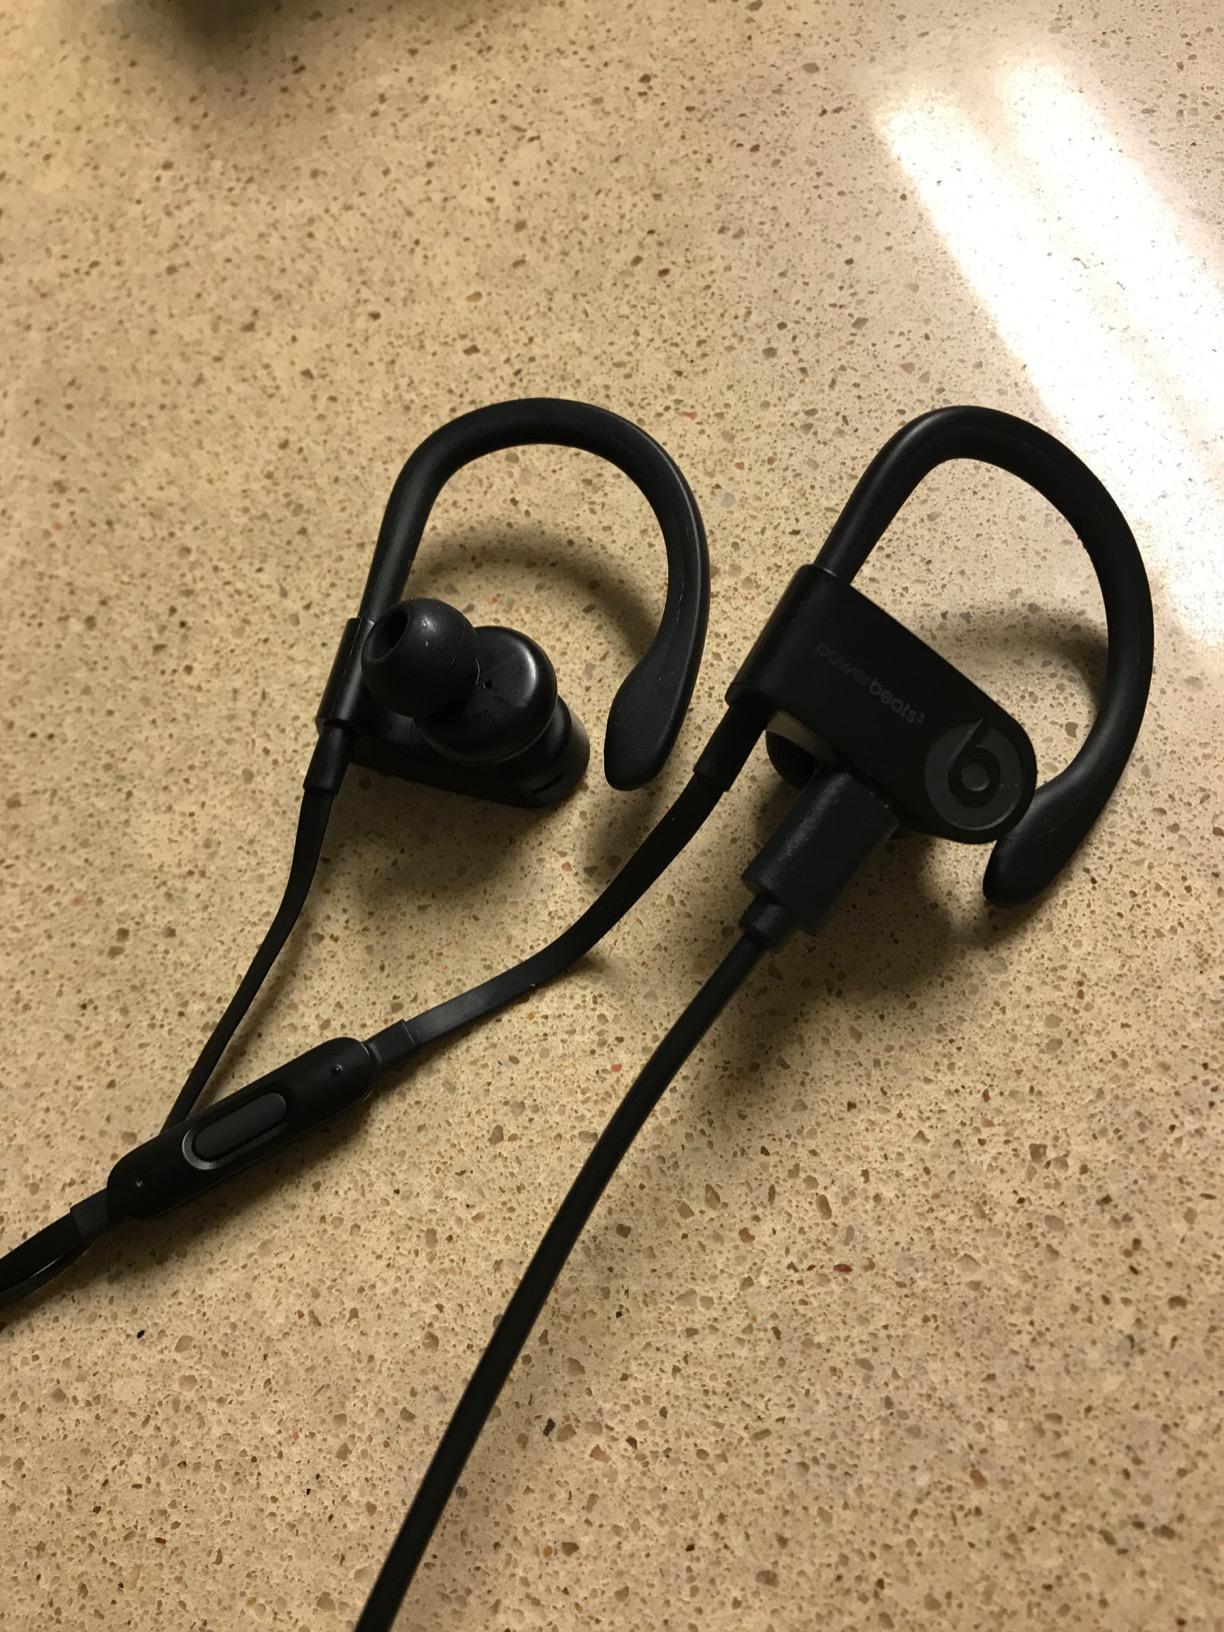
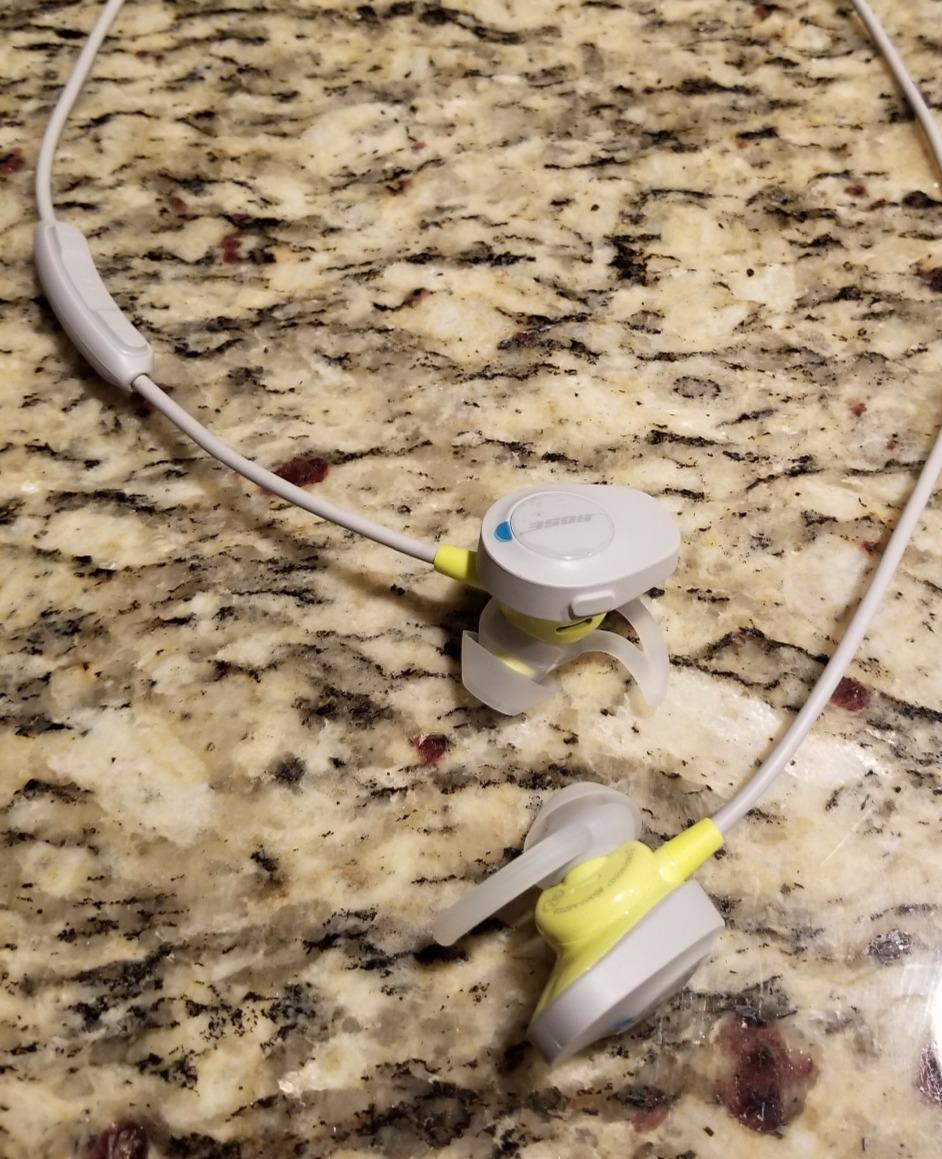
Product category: headphones
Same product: no